Petrol engine

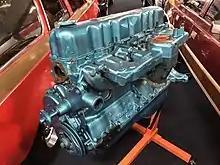
A circa-1970 AMC 232 automotive engine

A petrol engine (gasoline engine in American and Canadian English) is an internal combustion engine designed to run on petrol (gasoline). Petrol engines can often be adapted to also run on fuels such as liquefied petroleum gas and ethanol blends (such as "E10" and "E85"). They may be designed to run on petrol with a higher octane rating, as sold at petrol stations.